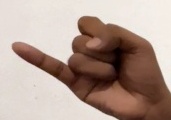
ASL sign: J